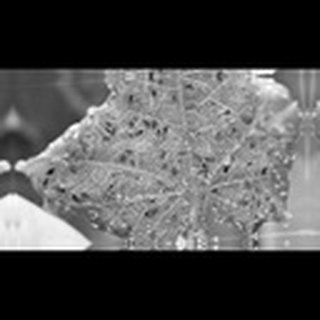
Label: cotton_aphids